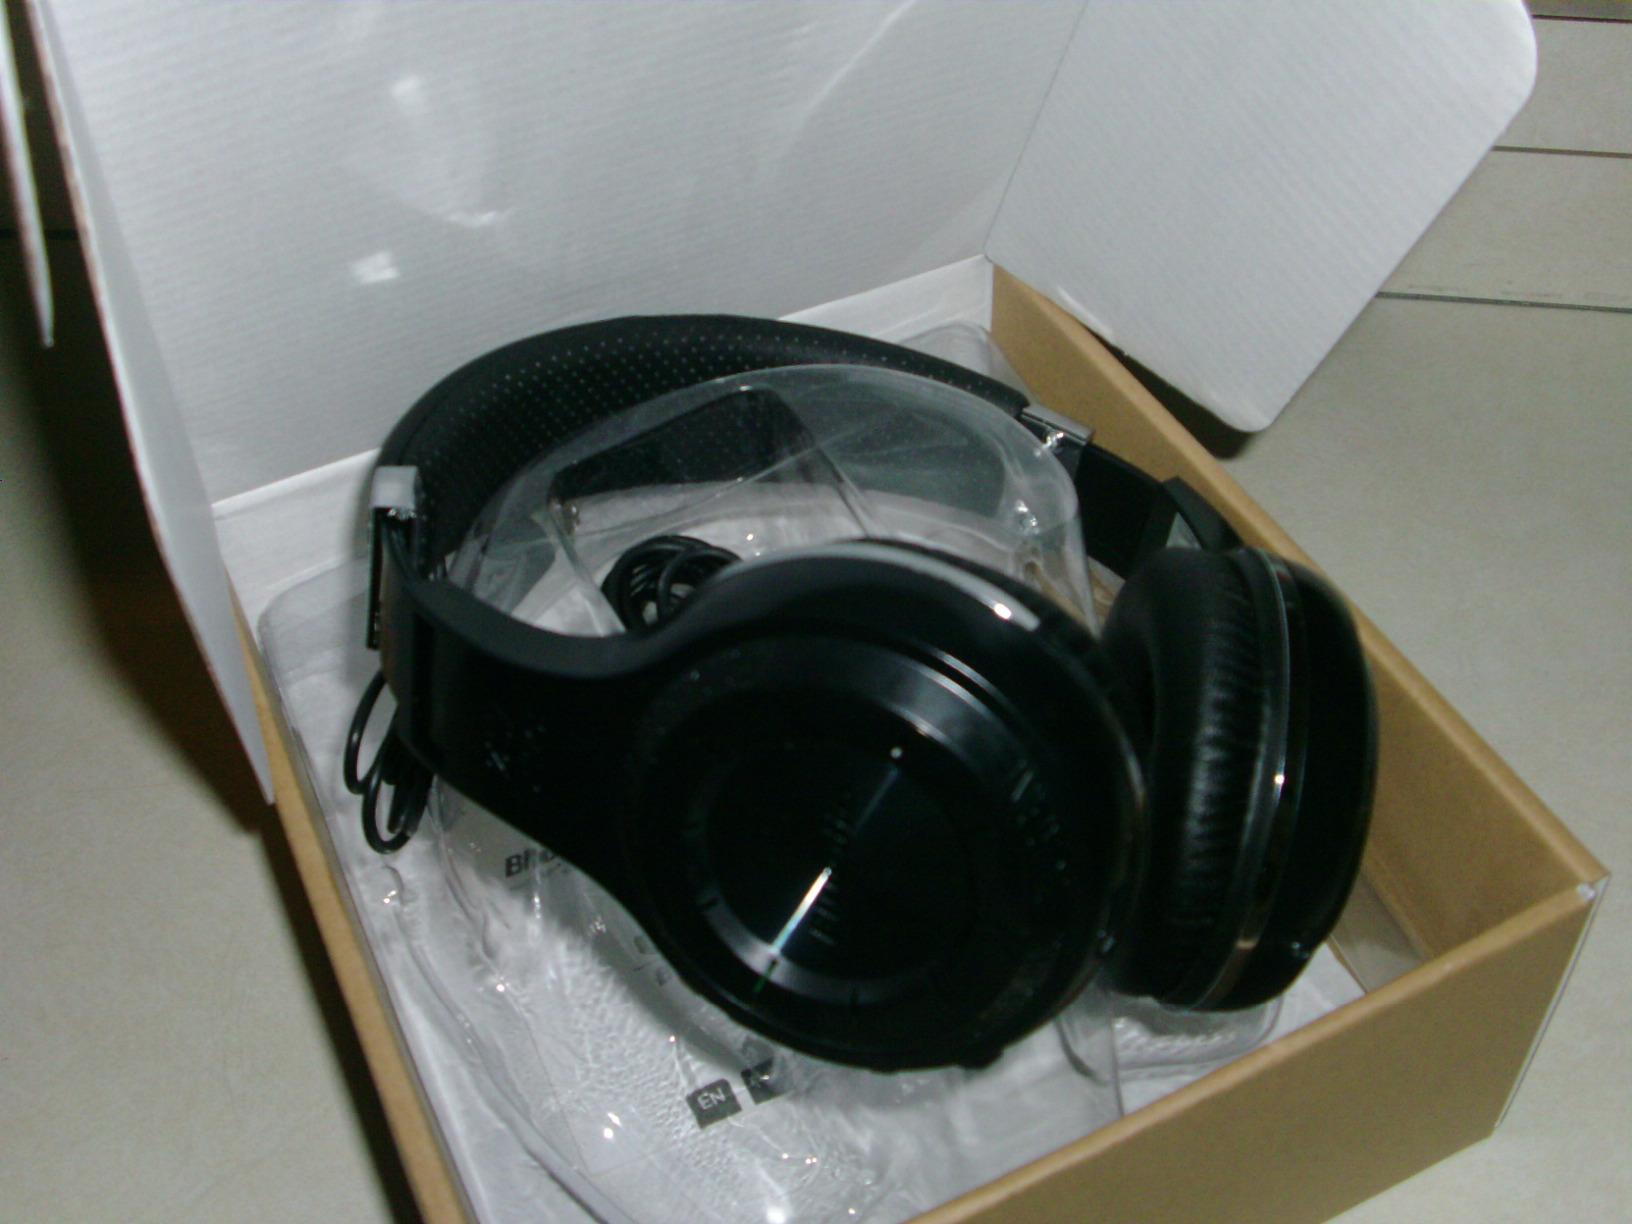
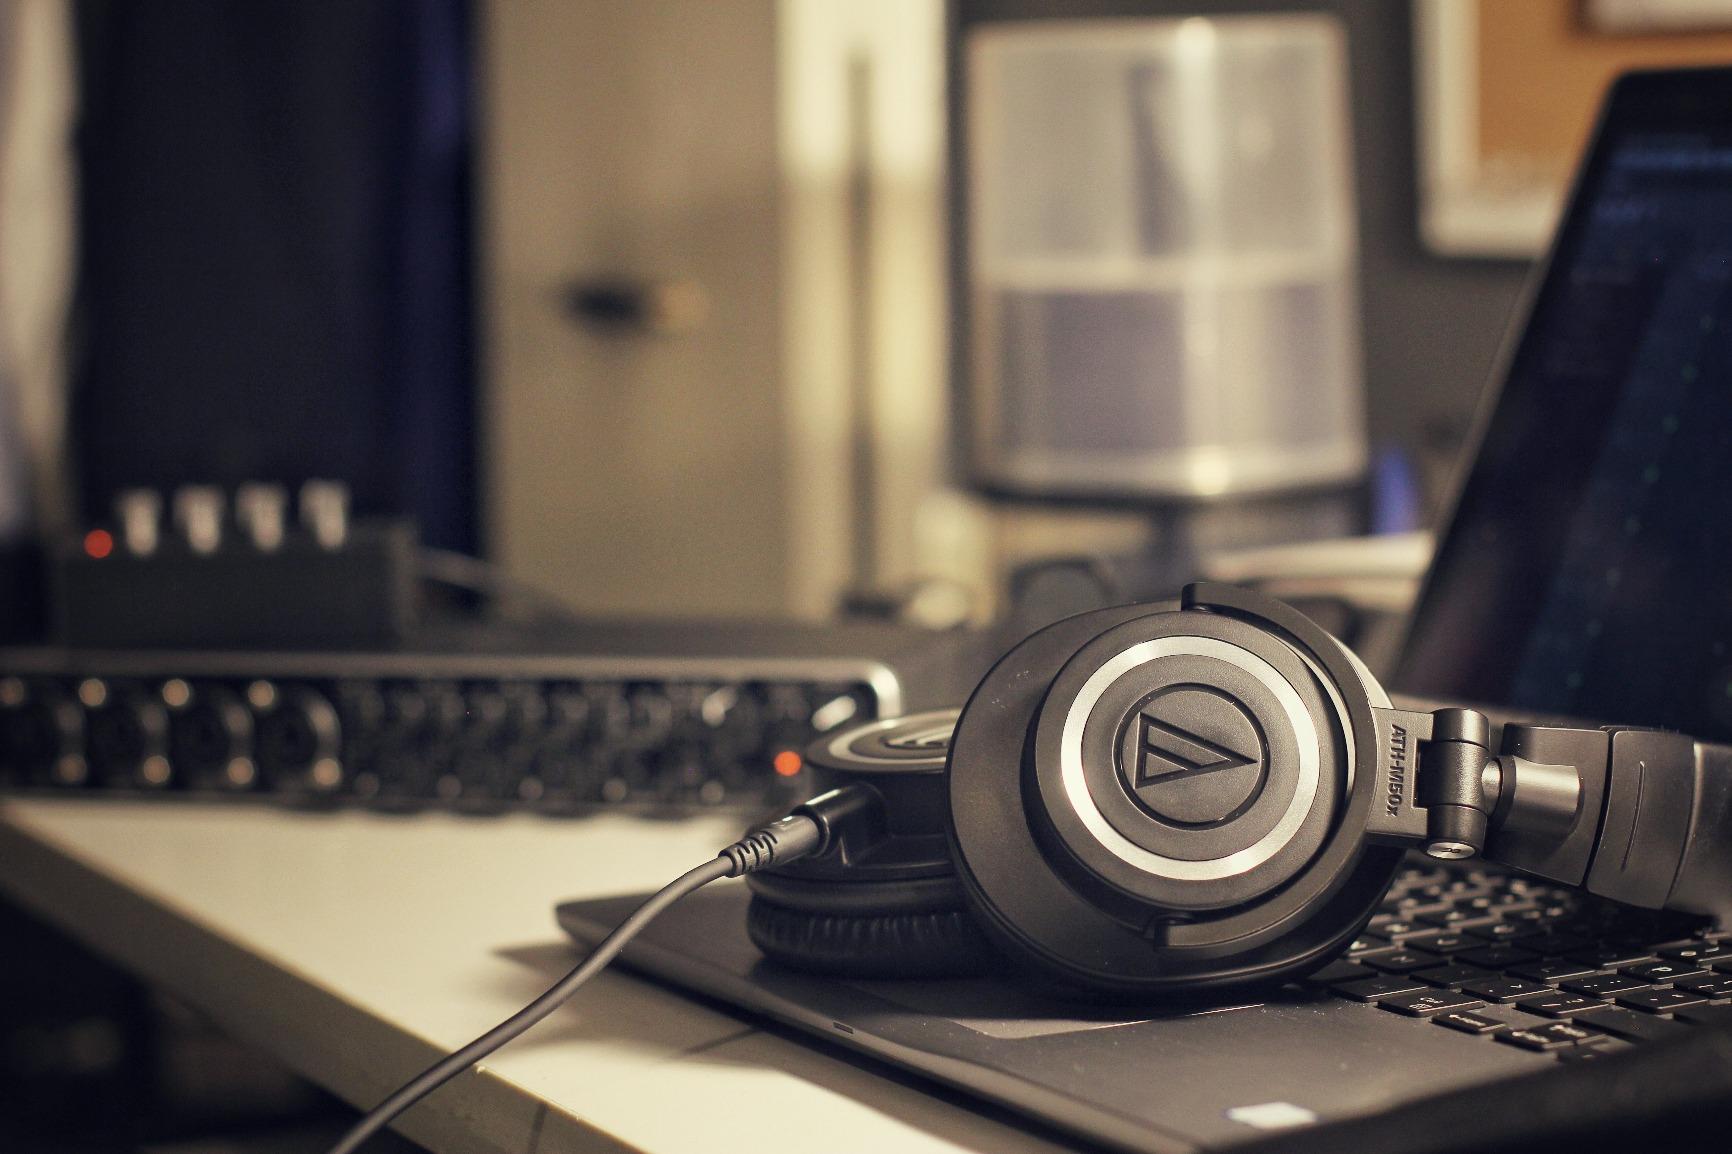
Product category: headphones
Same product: no